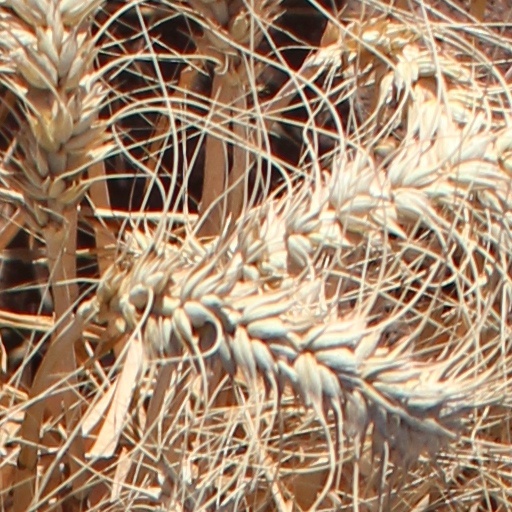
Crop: wheat